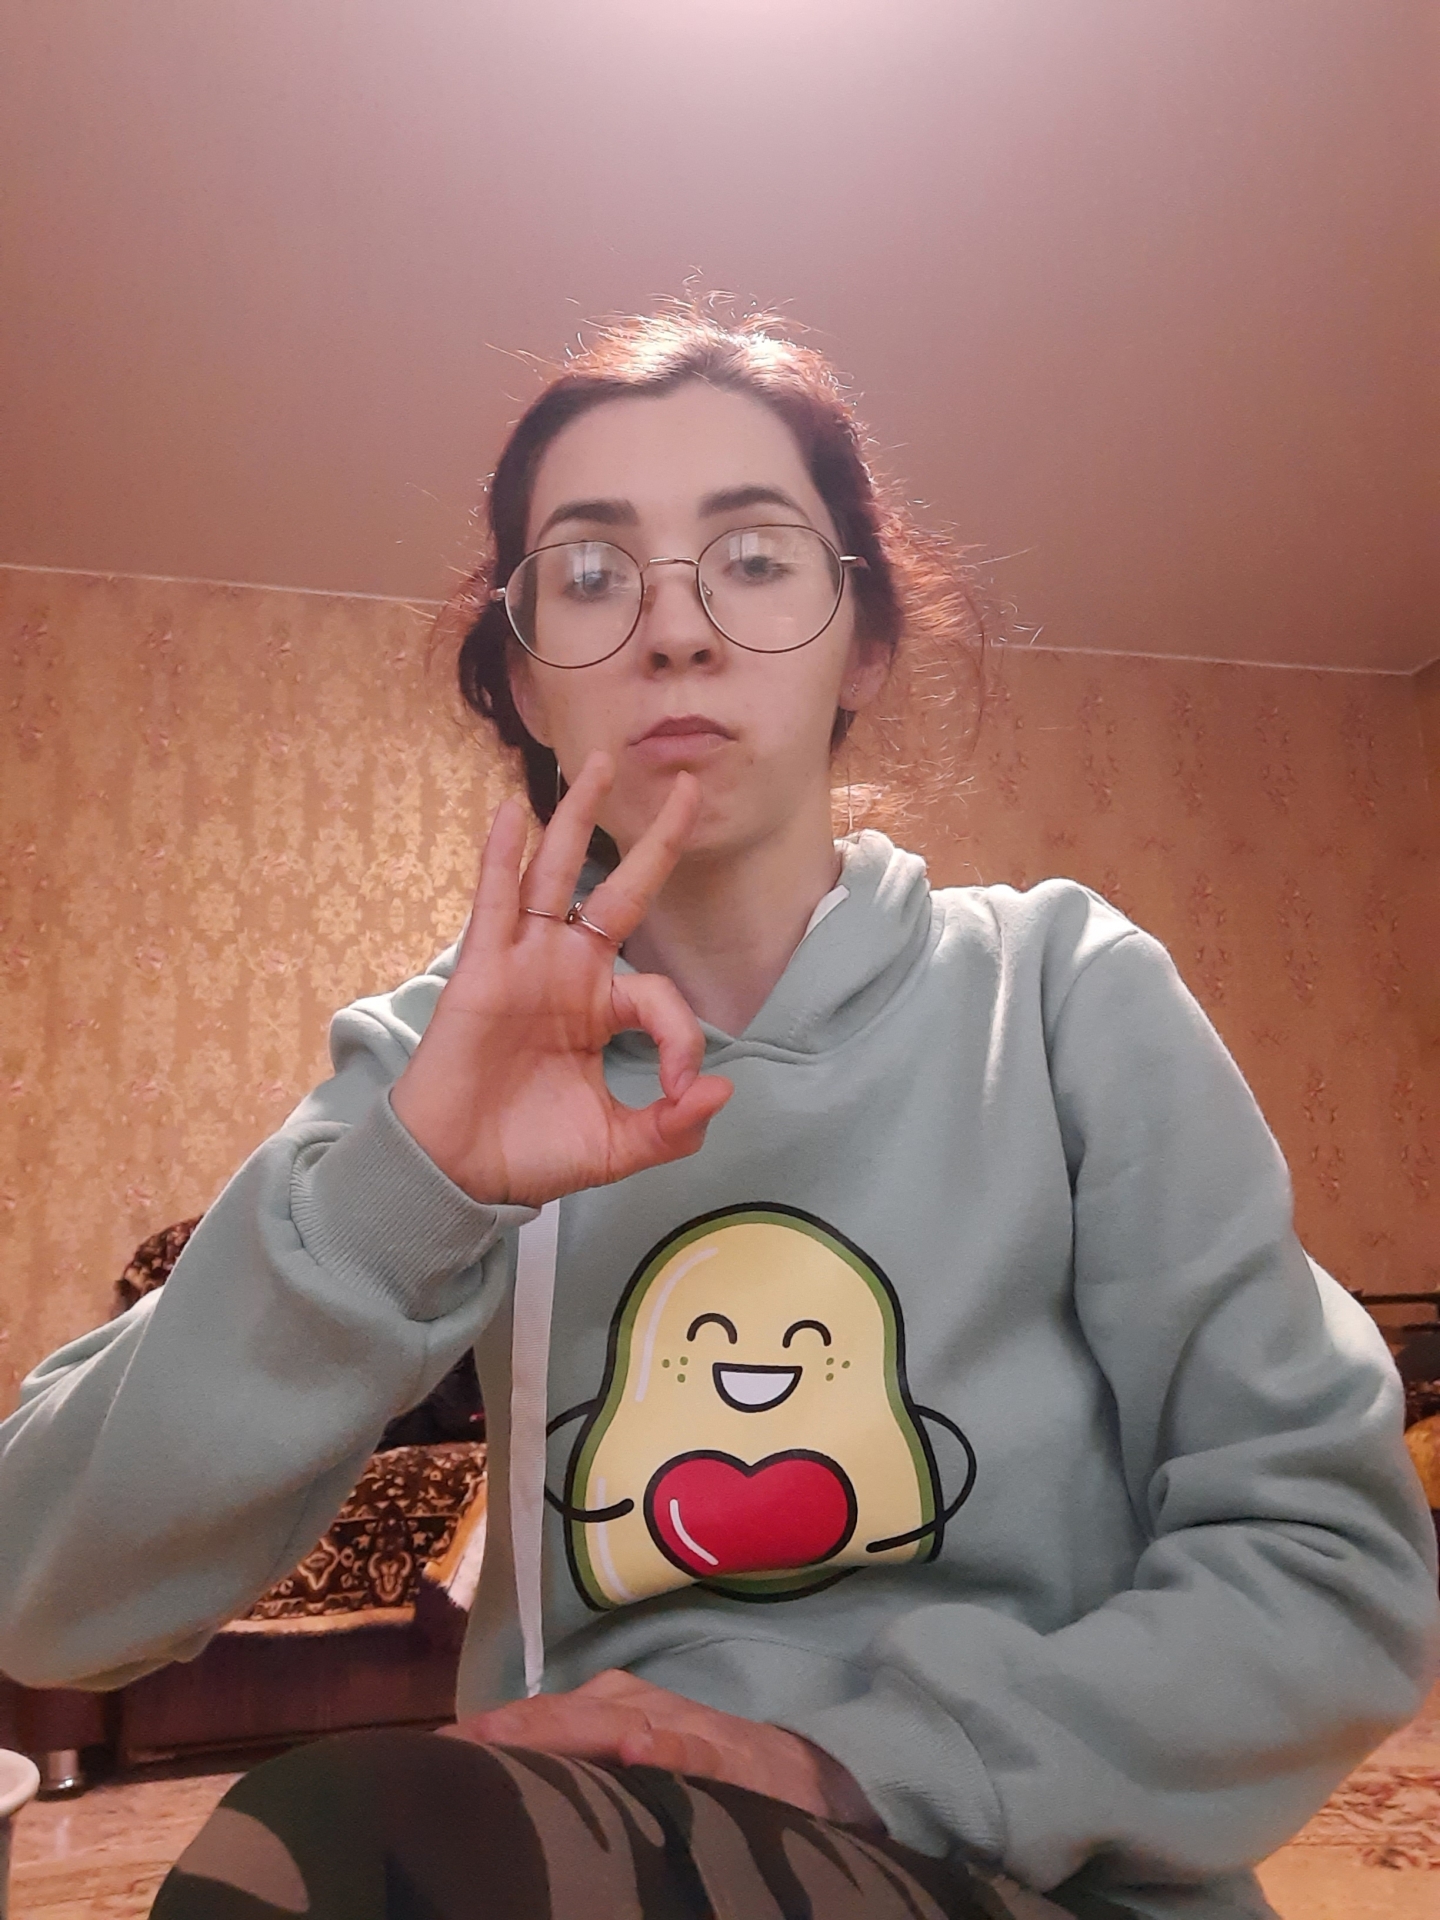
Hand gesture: ok